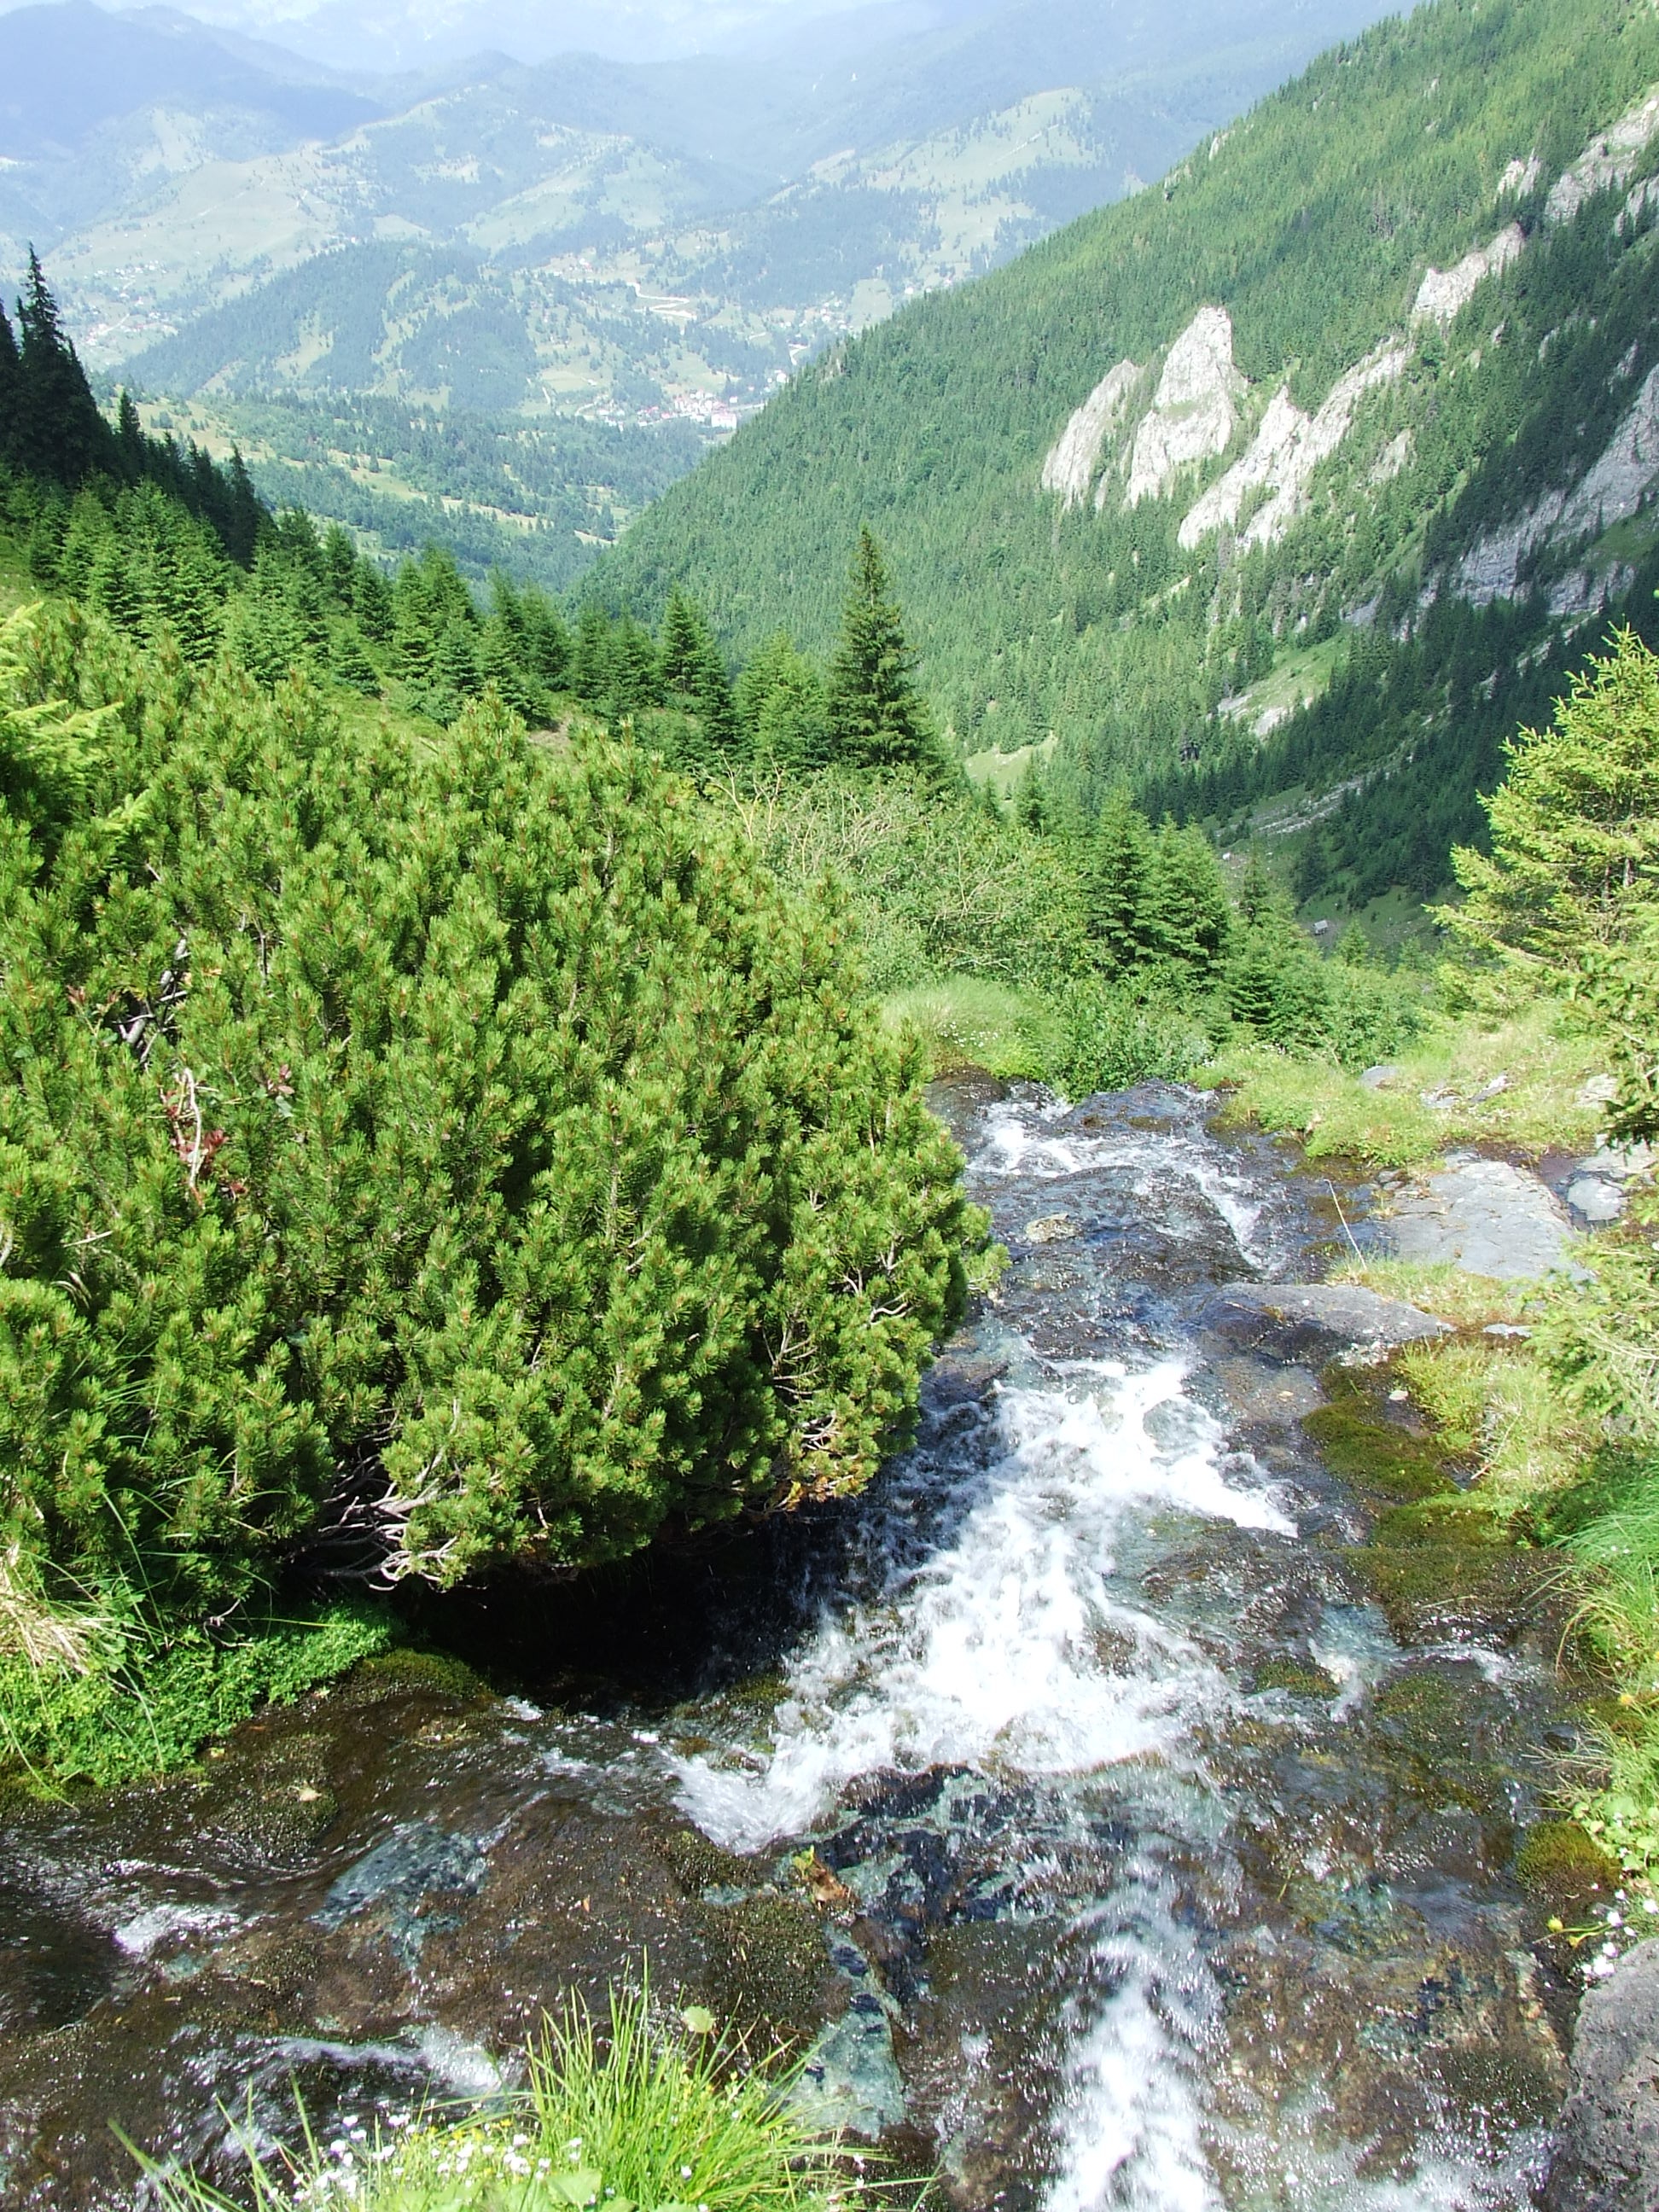
water, nature, waterfall, wilderness, walking, mountain, trail, river, valley, mountain range, cliff, stream, fresh, rapid, ridge, mountains, vegetation, ravine, ecosystem, watercourse, transylvania, landform, tarn, mountain stream, nature reserve, cathy r mountains, t rpefenyves, alpine lawn, geographical feature, mountainous landforms